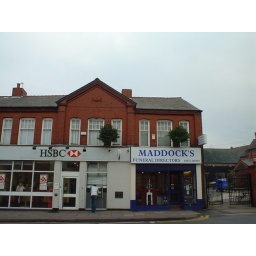
These trees in flag pole holders were